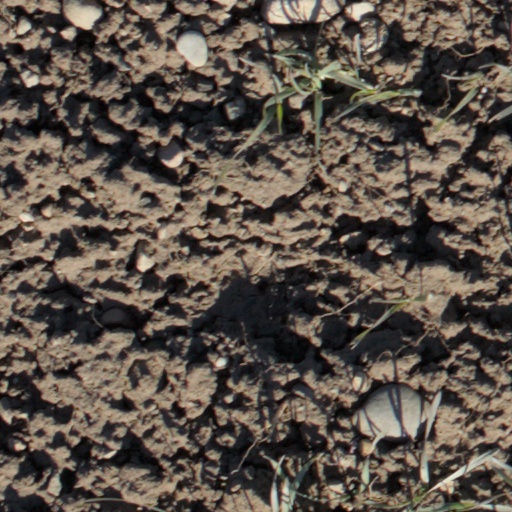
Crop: wheat